Primož Brezec

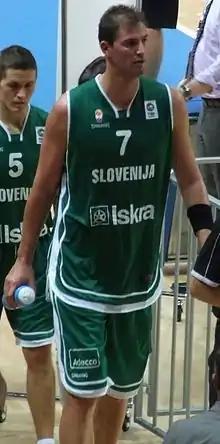
Brezec in 2009.

Primož Brezec (born October 2, 1979) is a Slovenian former professional basketball player. He is a 7 ft 1 in (2.16 m) tall center. Brezec has played eight seasons in the NBA.